Kong Chow Temple

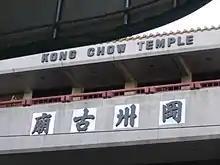
Sign detail

In 1977, the temple moved to its current building on Stockton Street in Chinatown, known as the Kong Chow Building. The association works closely with the elderly population, offers scholarships and other charitable projects for the neighborhood. They also organize prayer sessions, and participates in the Qing Ming Festival. Inside of the temple is a statue of Guan Di, which is worshipped in the main altar.